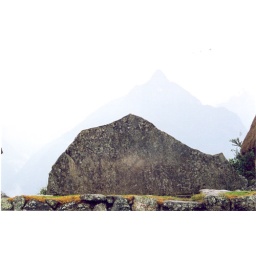
This is a big rock carved to reflect the mountain range in the distance.